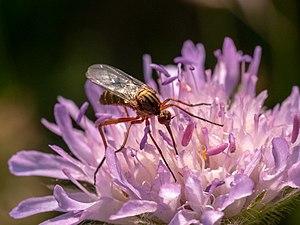
Les Empididae forment une famille d'insectes diptères : ce sont des mouches prédatrices à longues pattes et trompe souvent bien développée, comptant de très nombreuses espèces en Europe. Leurs mœurs nuptiales sont fascinantes. La rencontre des sexes a lieu généralement au cours d'un vol nuptial en essaim. Chez nombre d'espèces, le mâle apporte à la femelle un cadeau en guise de prélude à l'accouplement. Il s'agit le plus souvent d'un petit insecte que la femelle dévorera durant l'accouplement. Chez certaines espèces, l'insecte est "emballé" dans un cocon soyeux, alors que chez d'autres le cocon ne contient pas d'insecte mais devient lui-même le cadeau; chez d'autres enfin, un petit pétale de fleur blanche peut tenir lieu de présent. On peut donc observer chez les Empididés les différents stades conduisant à une ritualisation de l'offrande nuptiale.